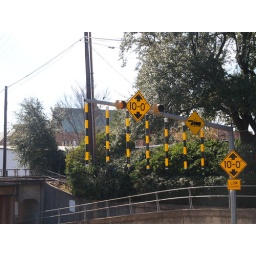
Longview Texas Old Historic Small Town in 2011 Low rail road train bridge  Roads Building Signs Architecture Long View